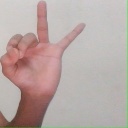
अक्षर: ण